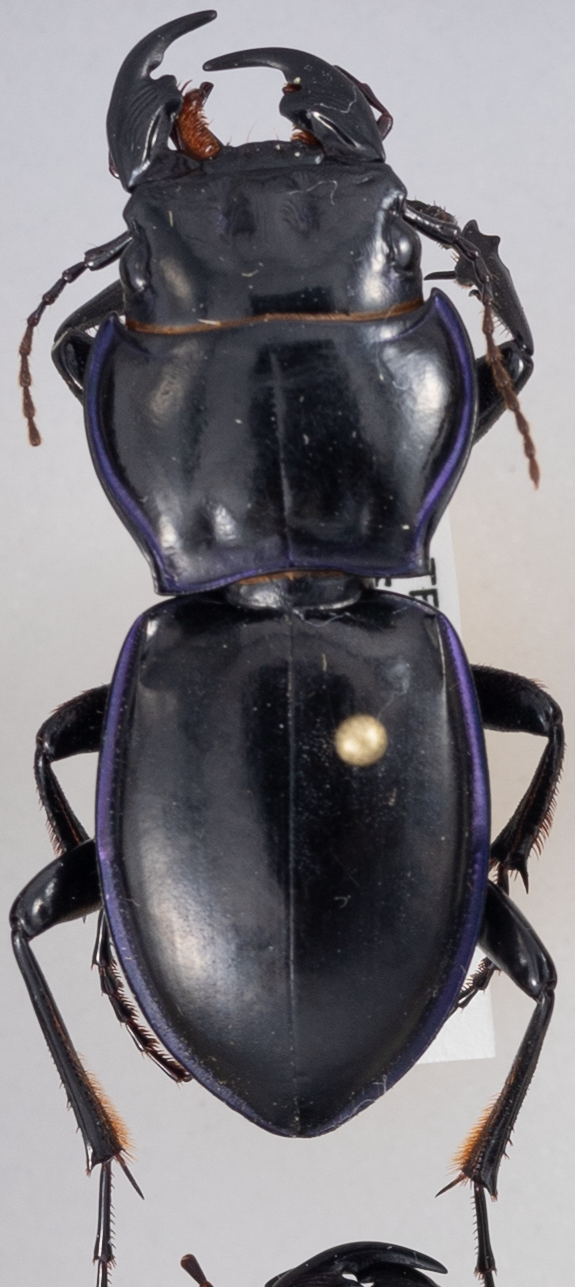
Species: Pasimachus punctulatus
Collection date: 2017-05-30 04:00:00
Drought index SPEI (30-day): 0.9
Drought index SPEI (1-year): -0.8
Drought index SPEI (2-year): -0.54